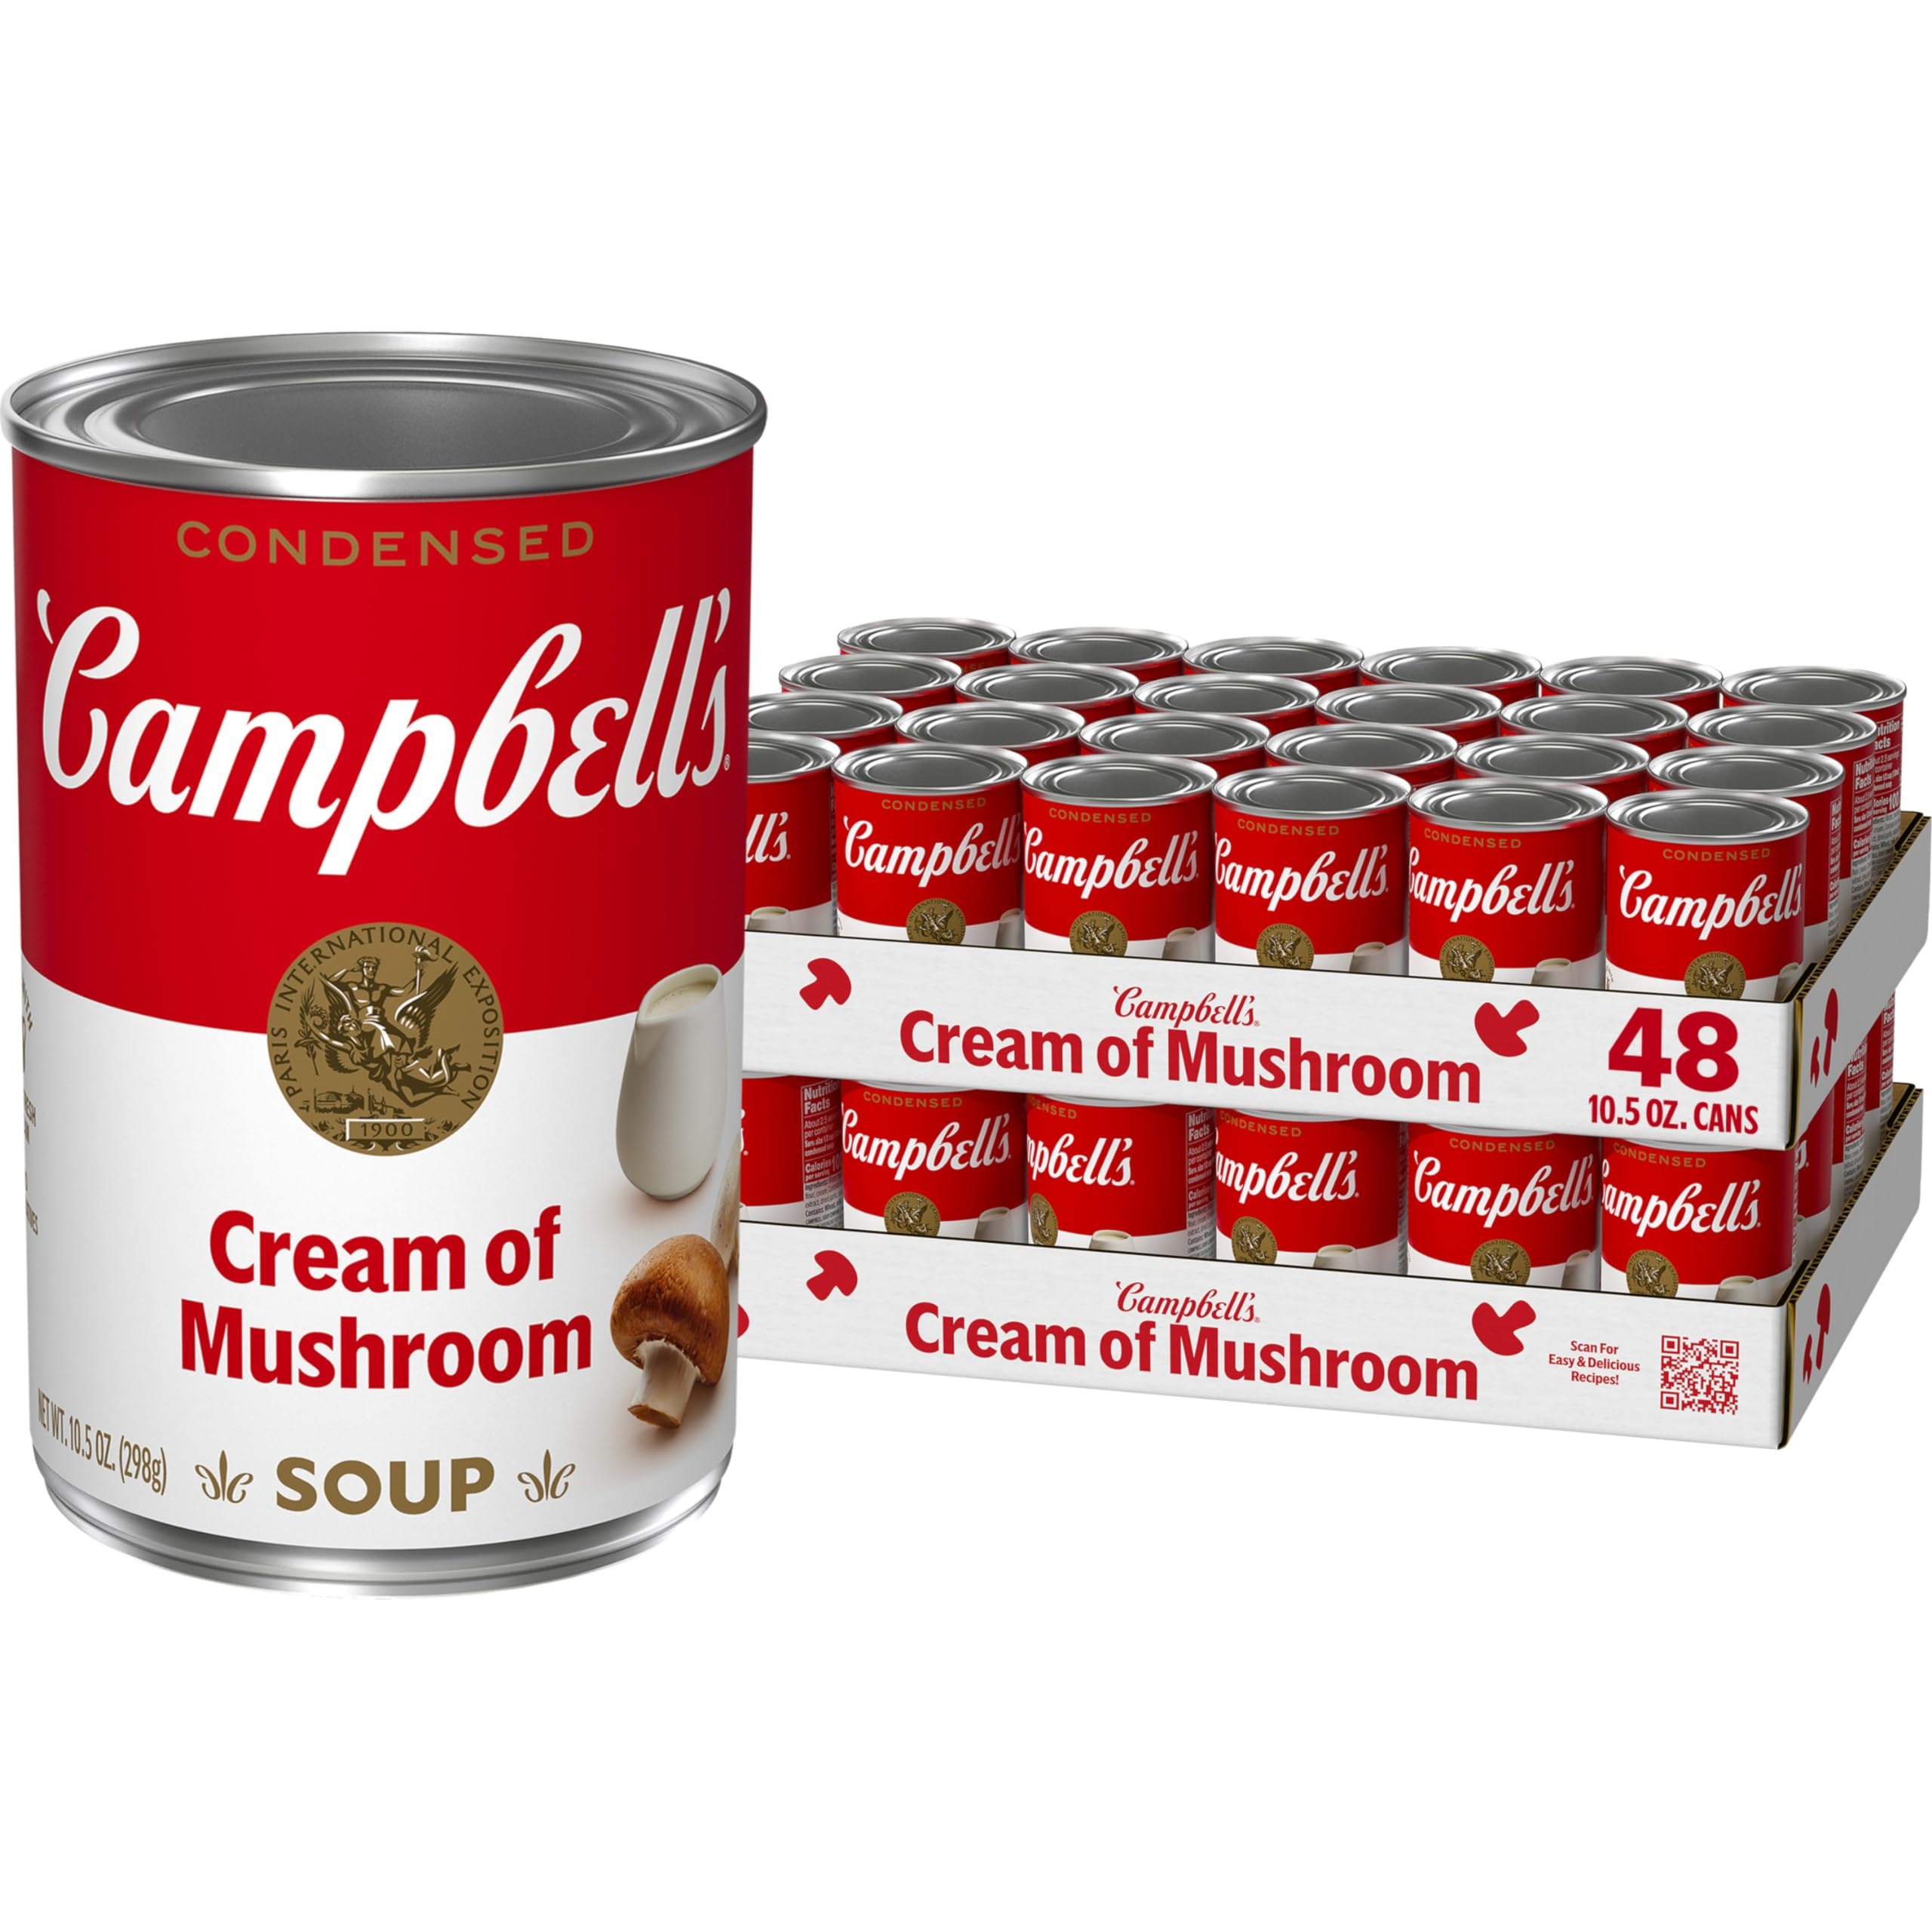
Item Name: Campbell's Condensed Cream of Mushroom Soup, 10.5 oz Can (Case of 48)
Bullet Point 1: Forty-eight (48) 10.5 oz cans of Campbell's Condensed Cream of Mushroom Soup
Bullet Point 2: Vegetarian soup crafted with mushrooms, garlic and farm-fresh cream for a deliciously smooth flavor
Bullet Point 3: Use it as an ingredient in recipes like Green Bean Casserole and Swedish Meatballs, or substitute it for roux or bechamel as a sauce starter
Bullet Point 4: This convenient canned soup is also delicious on its own, topped with fresh herbs or olive oil, or enjoyed with a sandwich or salad
Bullet Point 5: Each 10.5 oz recyclable can contains about 2.5 servings of microwave soup and features a non-BPA lining
Value: 504.0
Unit: Ounce

Price: 2.09